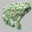
Label: frog